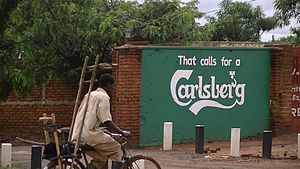
Globalisering / Aspekter af globalisering / Drivkræfter
Globalisering i Malawi.
Globalisering er betegnelsen for en voksende kulturel og økonomisk udveksling mellem verdens forskellige lande, især i form af varer og produkter, mennesker, penge, information, og tanker og ideer. Teknologiske fremskridt inden for transport og kommunikation har gennem tiden været stærke drivkræfter bag globalisering, idet de har øget den indbyrdes afhængighed og sammenhæng mellem forskellige landes økonomiske og kulturelle forhold.